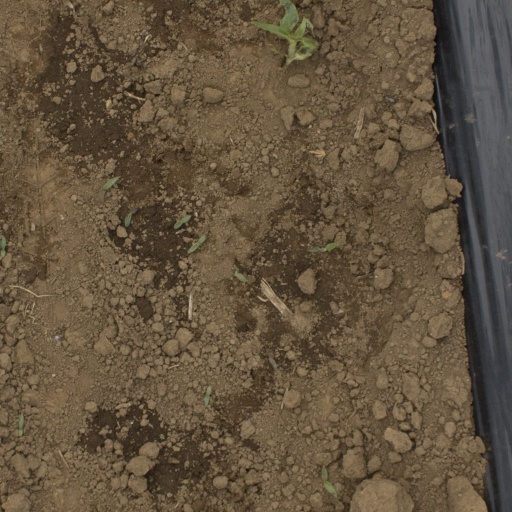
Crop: Jerusalem artichoke